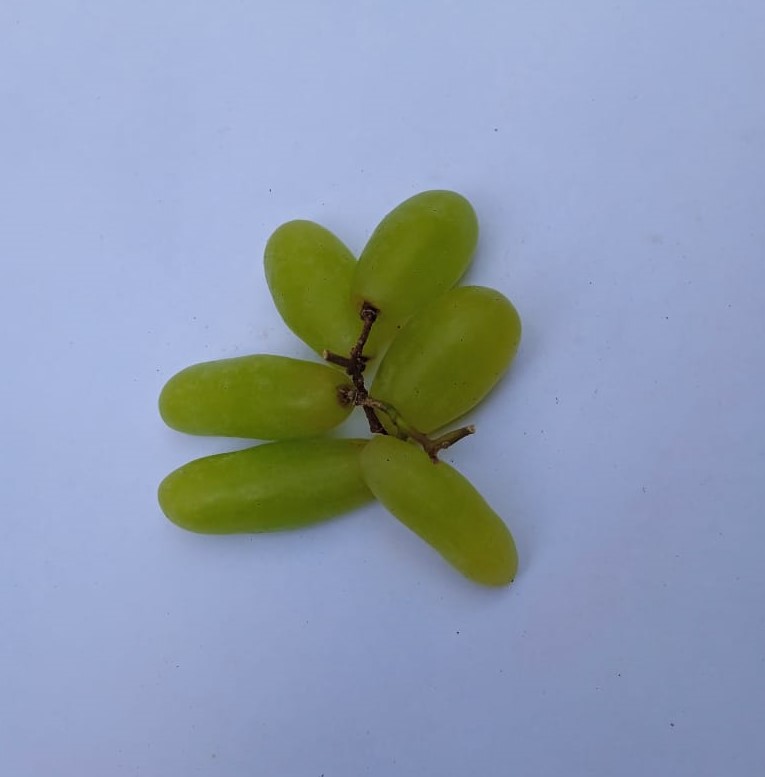
Fruit: grape
Condition: fresh